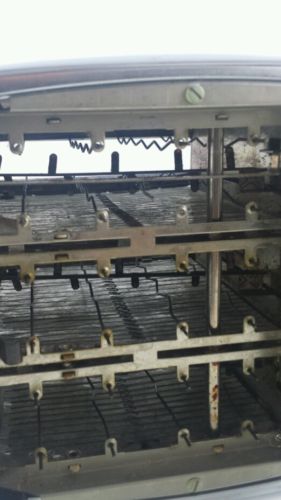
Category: toaster